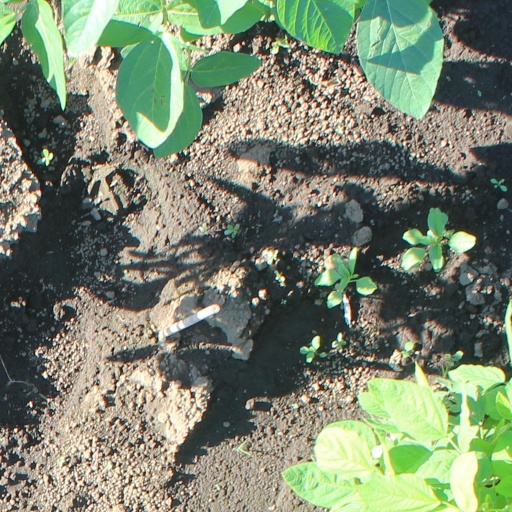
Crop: soybean